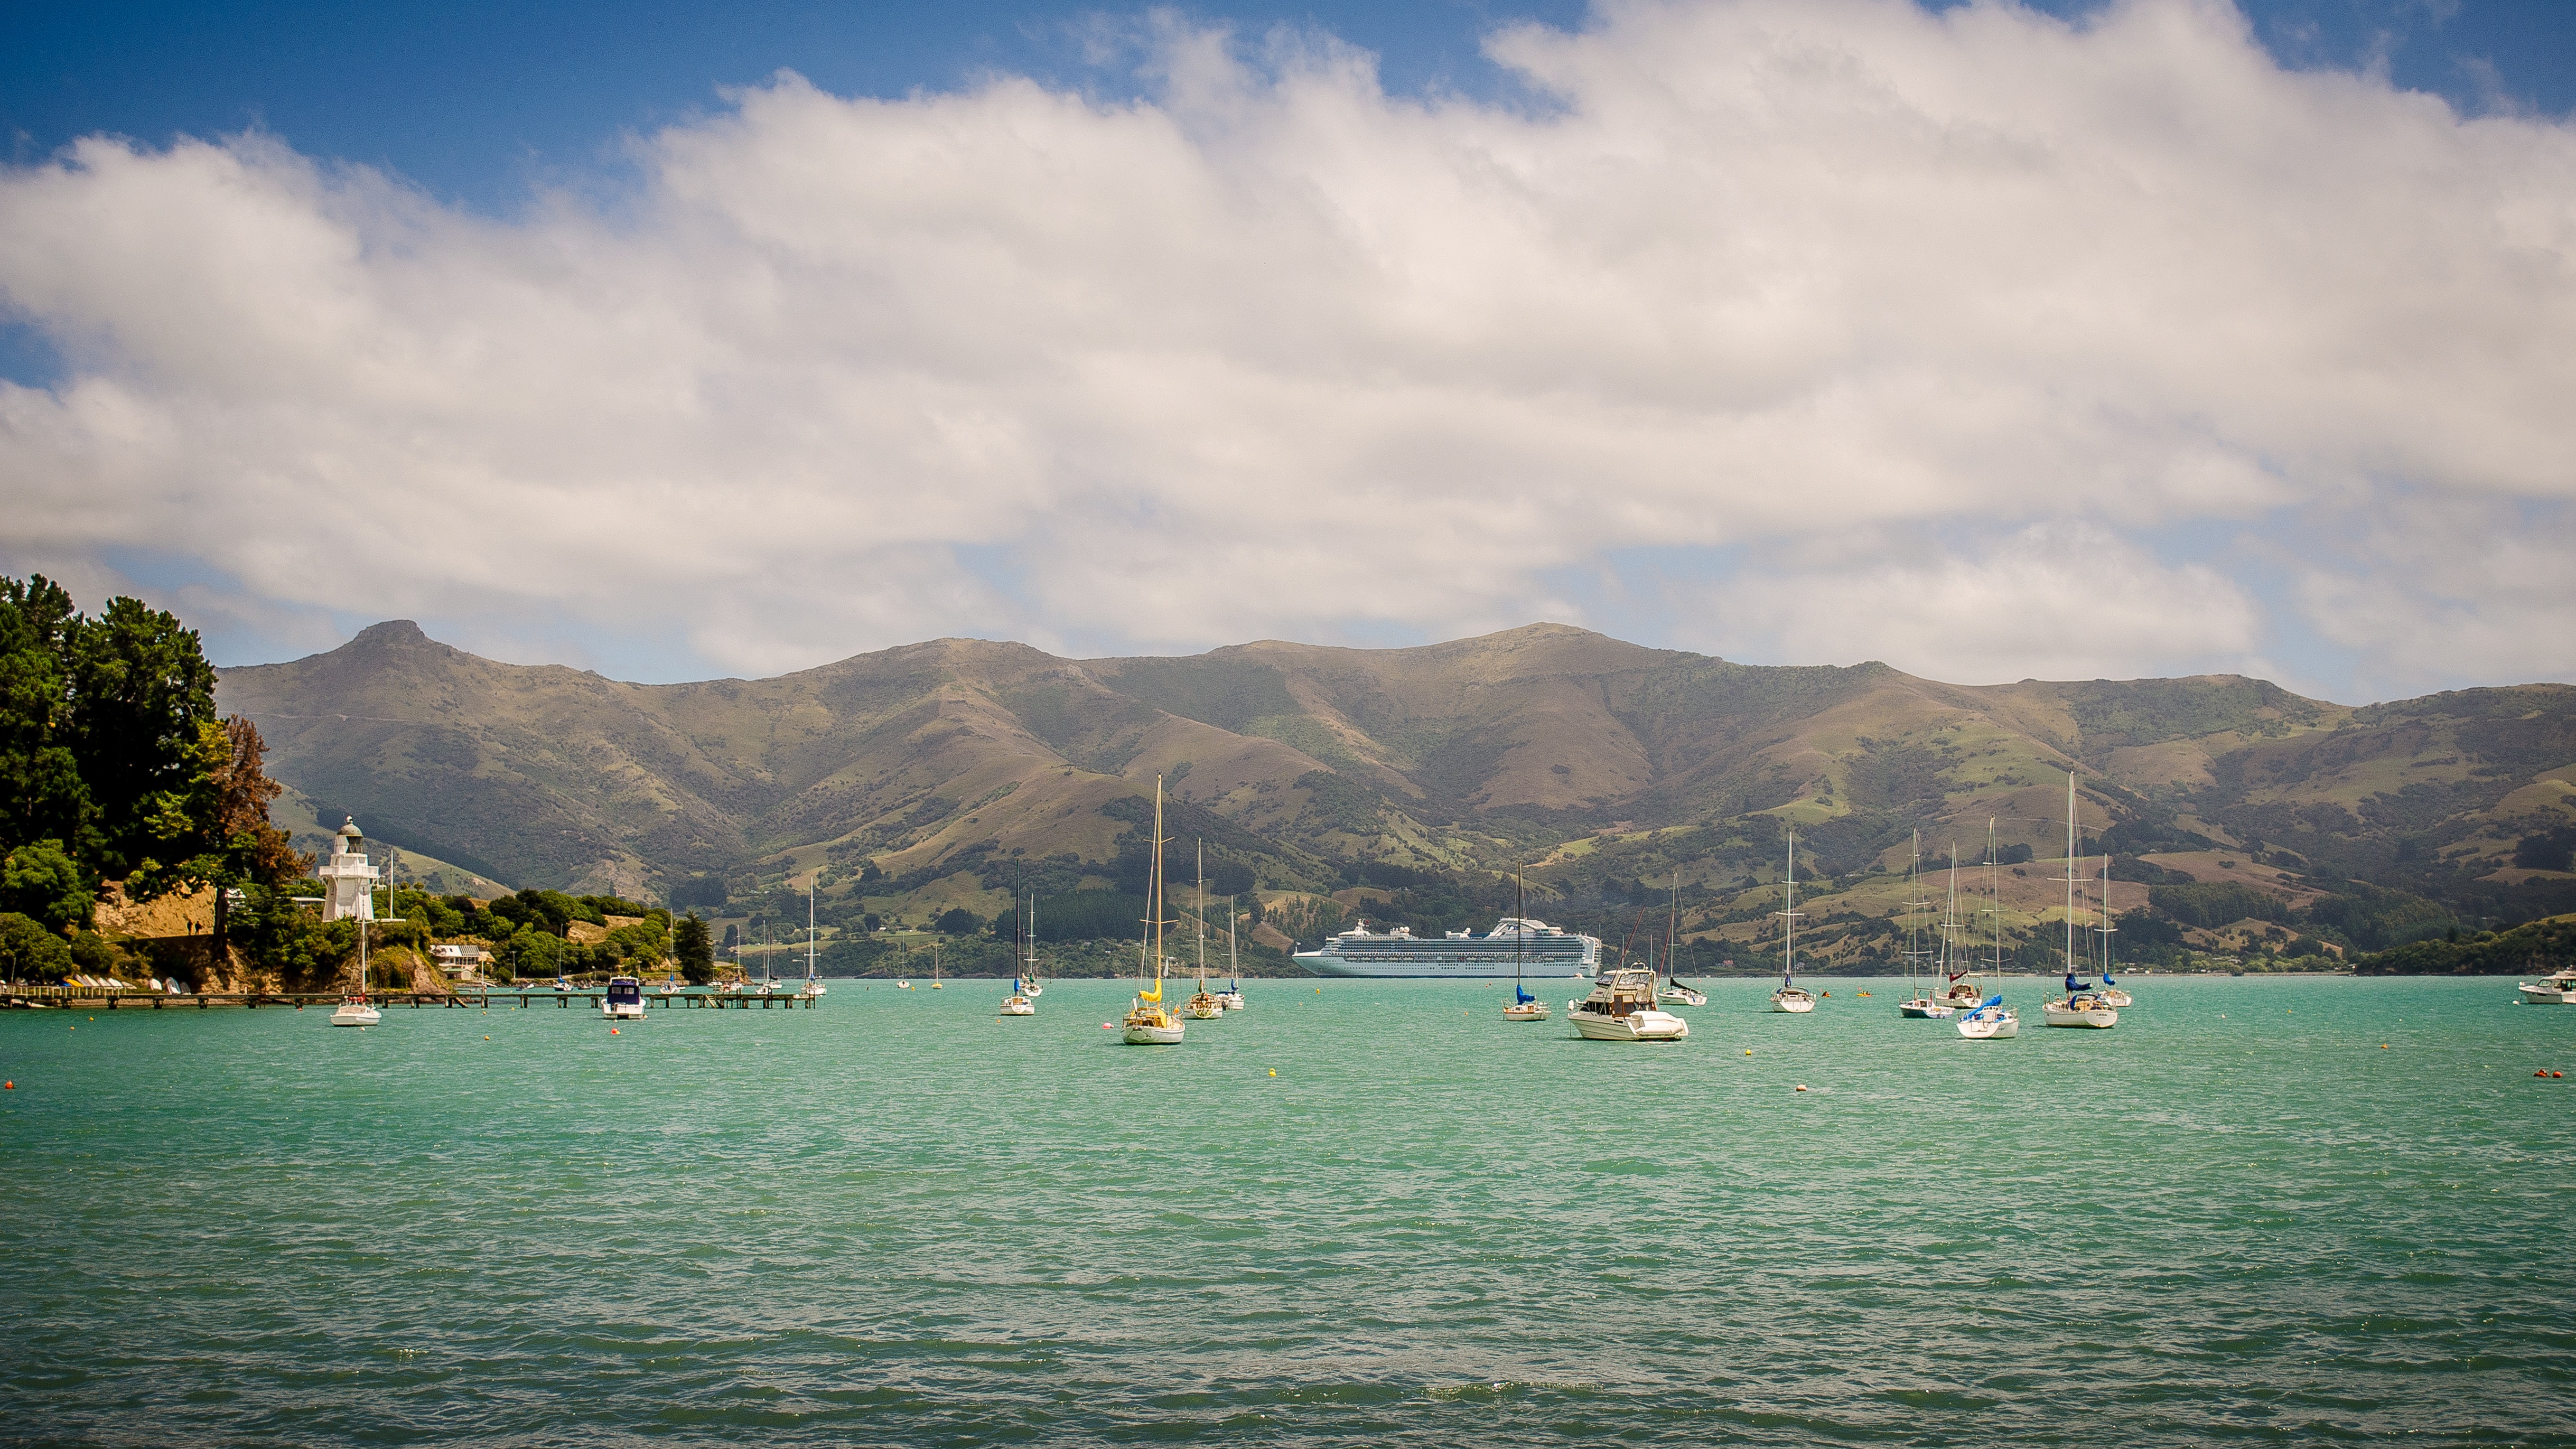
beach, sea, coast, ocean, mountain, shore, lake, vacation, vehicle, bay, island, reservoir, body of water, cruise, new zealand, sailboats, cape